Proseč

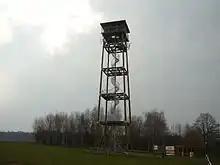
Terezka observation tower

The main landmark is the Church of Saint Nicholas. The old church, first documented in the mid-14th century, had insufficient capacity, and therefore was replaced by the current church, built in the neo-Gothic style in 1912–1913. The interior of the church is painted with monumental drawings according to the designs of Mikoláš Aleš.